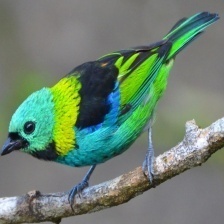
Species: PARADISE TANAGER
Scientific name: TANGARA CHILENSIS